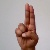
The image shows a hand gesture representing the letter 'U' in Indian Sign Language.